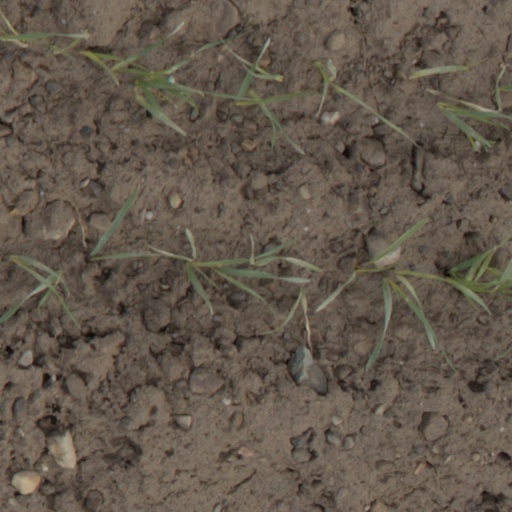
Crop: wheat